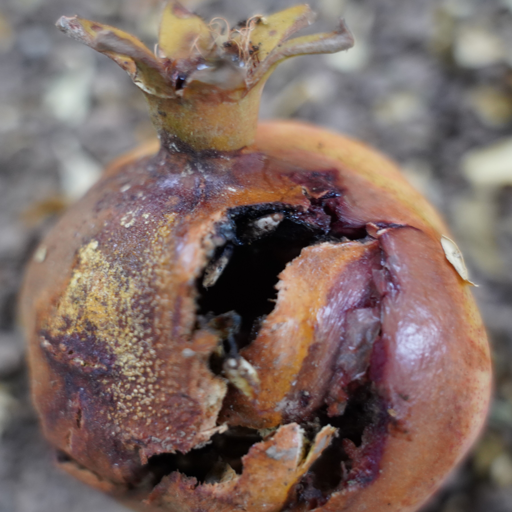
Label: Ectomyelois ceratoniae